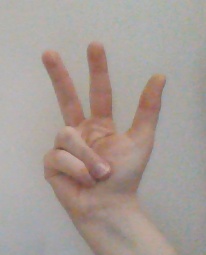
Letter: al